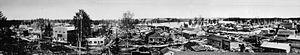
Photographie, diapositive sur verre, Ville de Rouyn, QC, vers 1920, Anonyme, Plaque sèche à la gélatine, 8 x 10 cm
Rouyn-Noranda est une ville-MRC et depuis 1966, le chef-lieu de la région administrative de l'Abitibi-Témiscamingue à l'ouest du Québec, au Canada. Son économie est actuellement basée sur l'exploitation et transformation des ressources minières et forestières, la fabrication d'équipements pour ces industries et un secteur tertiaire développé, dont les services administratifs.